Paragraph 183

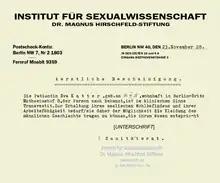
Transvestite certificate issued in 1928 to prevent arrest under Paragraph 183

Historically, the enforcement of Paragraph 183 has varied from locality to locality. In the more tolerant and progressive locality of Berlin, between 1919 and 1933, Magnus Hirschfeld's Institute for Sexual Science issued transvestite certificates in partnership with the Berlin Police Department, which served as a form of identification that could protect transgender individuals from arrest and prosecution under Paragraph 183.